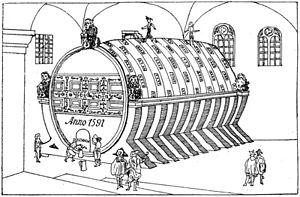
Les tonneaux monstres sont des tonneaux en bois de grande taille, conçus à partir du XVIᵉ siècle pour stocker le vin perçu par l'impôt. D'une grande valeur, les tonneaux monstres conservés dans d'anciens châteaux sont souvent ornés de sculptures en bas-reliefs. À partir de la seconde moitié du XXᵉ siècle, des tonneaux de plus grande capacité ont été construits en béton armé pour les grandes distilleries et l'industrie vinicole.